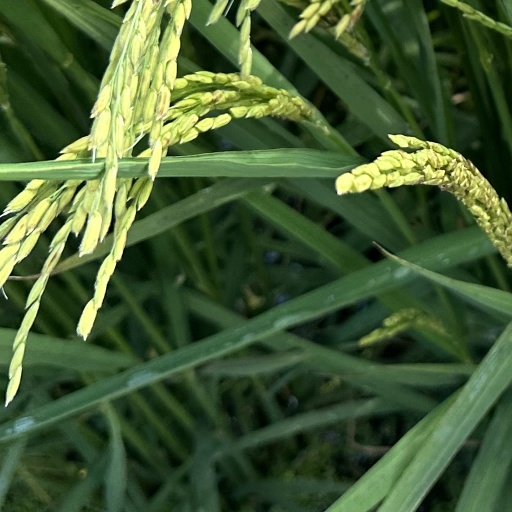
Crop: rice